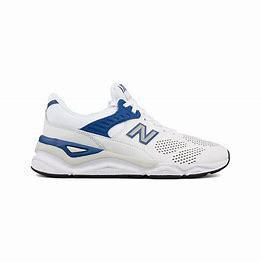
Brand: New
Model: Balance New Balance X 90